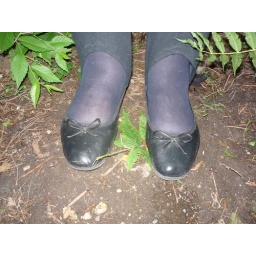
Kim black flat shoes in garden